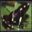
Label: frog